Winnie Mae

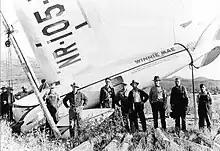
"Winnie Mae" after crash landing near Flat, Alaska, July 20th, 1933

On June 23rd, 1931, Wiley Post along with Australian aviator Harold Gatty acting as navigator departed New York in an attempt to beat the record for the fastest around-the-world flight. After 14 refueling stops they landed back in New York on July 1st, 1931, having completed the circuit in 8 days, 15 hours, and 51 minutes. Being the first to complete an around-the-world flight in a fixed-wing aircraft and beating Hugo Eckener's previous record of 21 days, 5 hours, and 31 minutes in a Zeppelin. After completing the flight, Wiley Post acquired "Winnie Mae" from Florence C. Hall. On July 8th, 1931, Wiley Post competed in the National Air Races again with the "Winnie Mae", being beaten by Jimmy Dolittle in a Laird Super Solution.